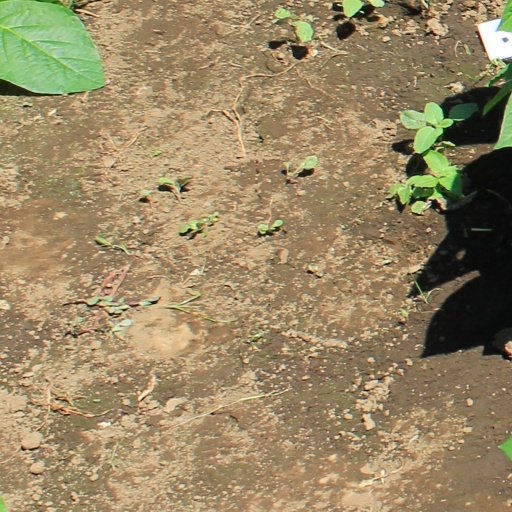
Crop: soybean